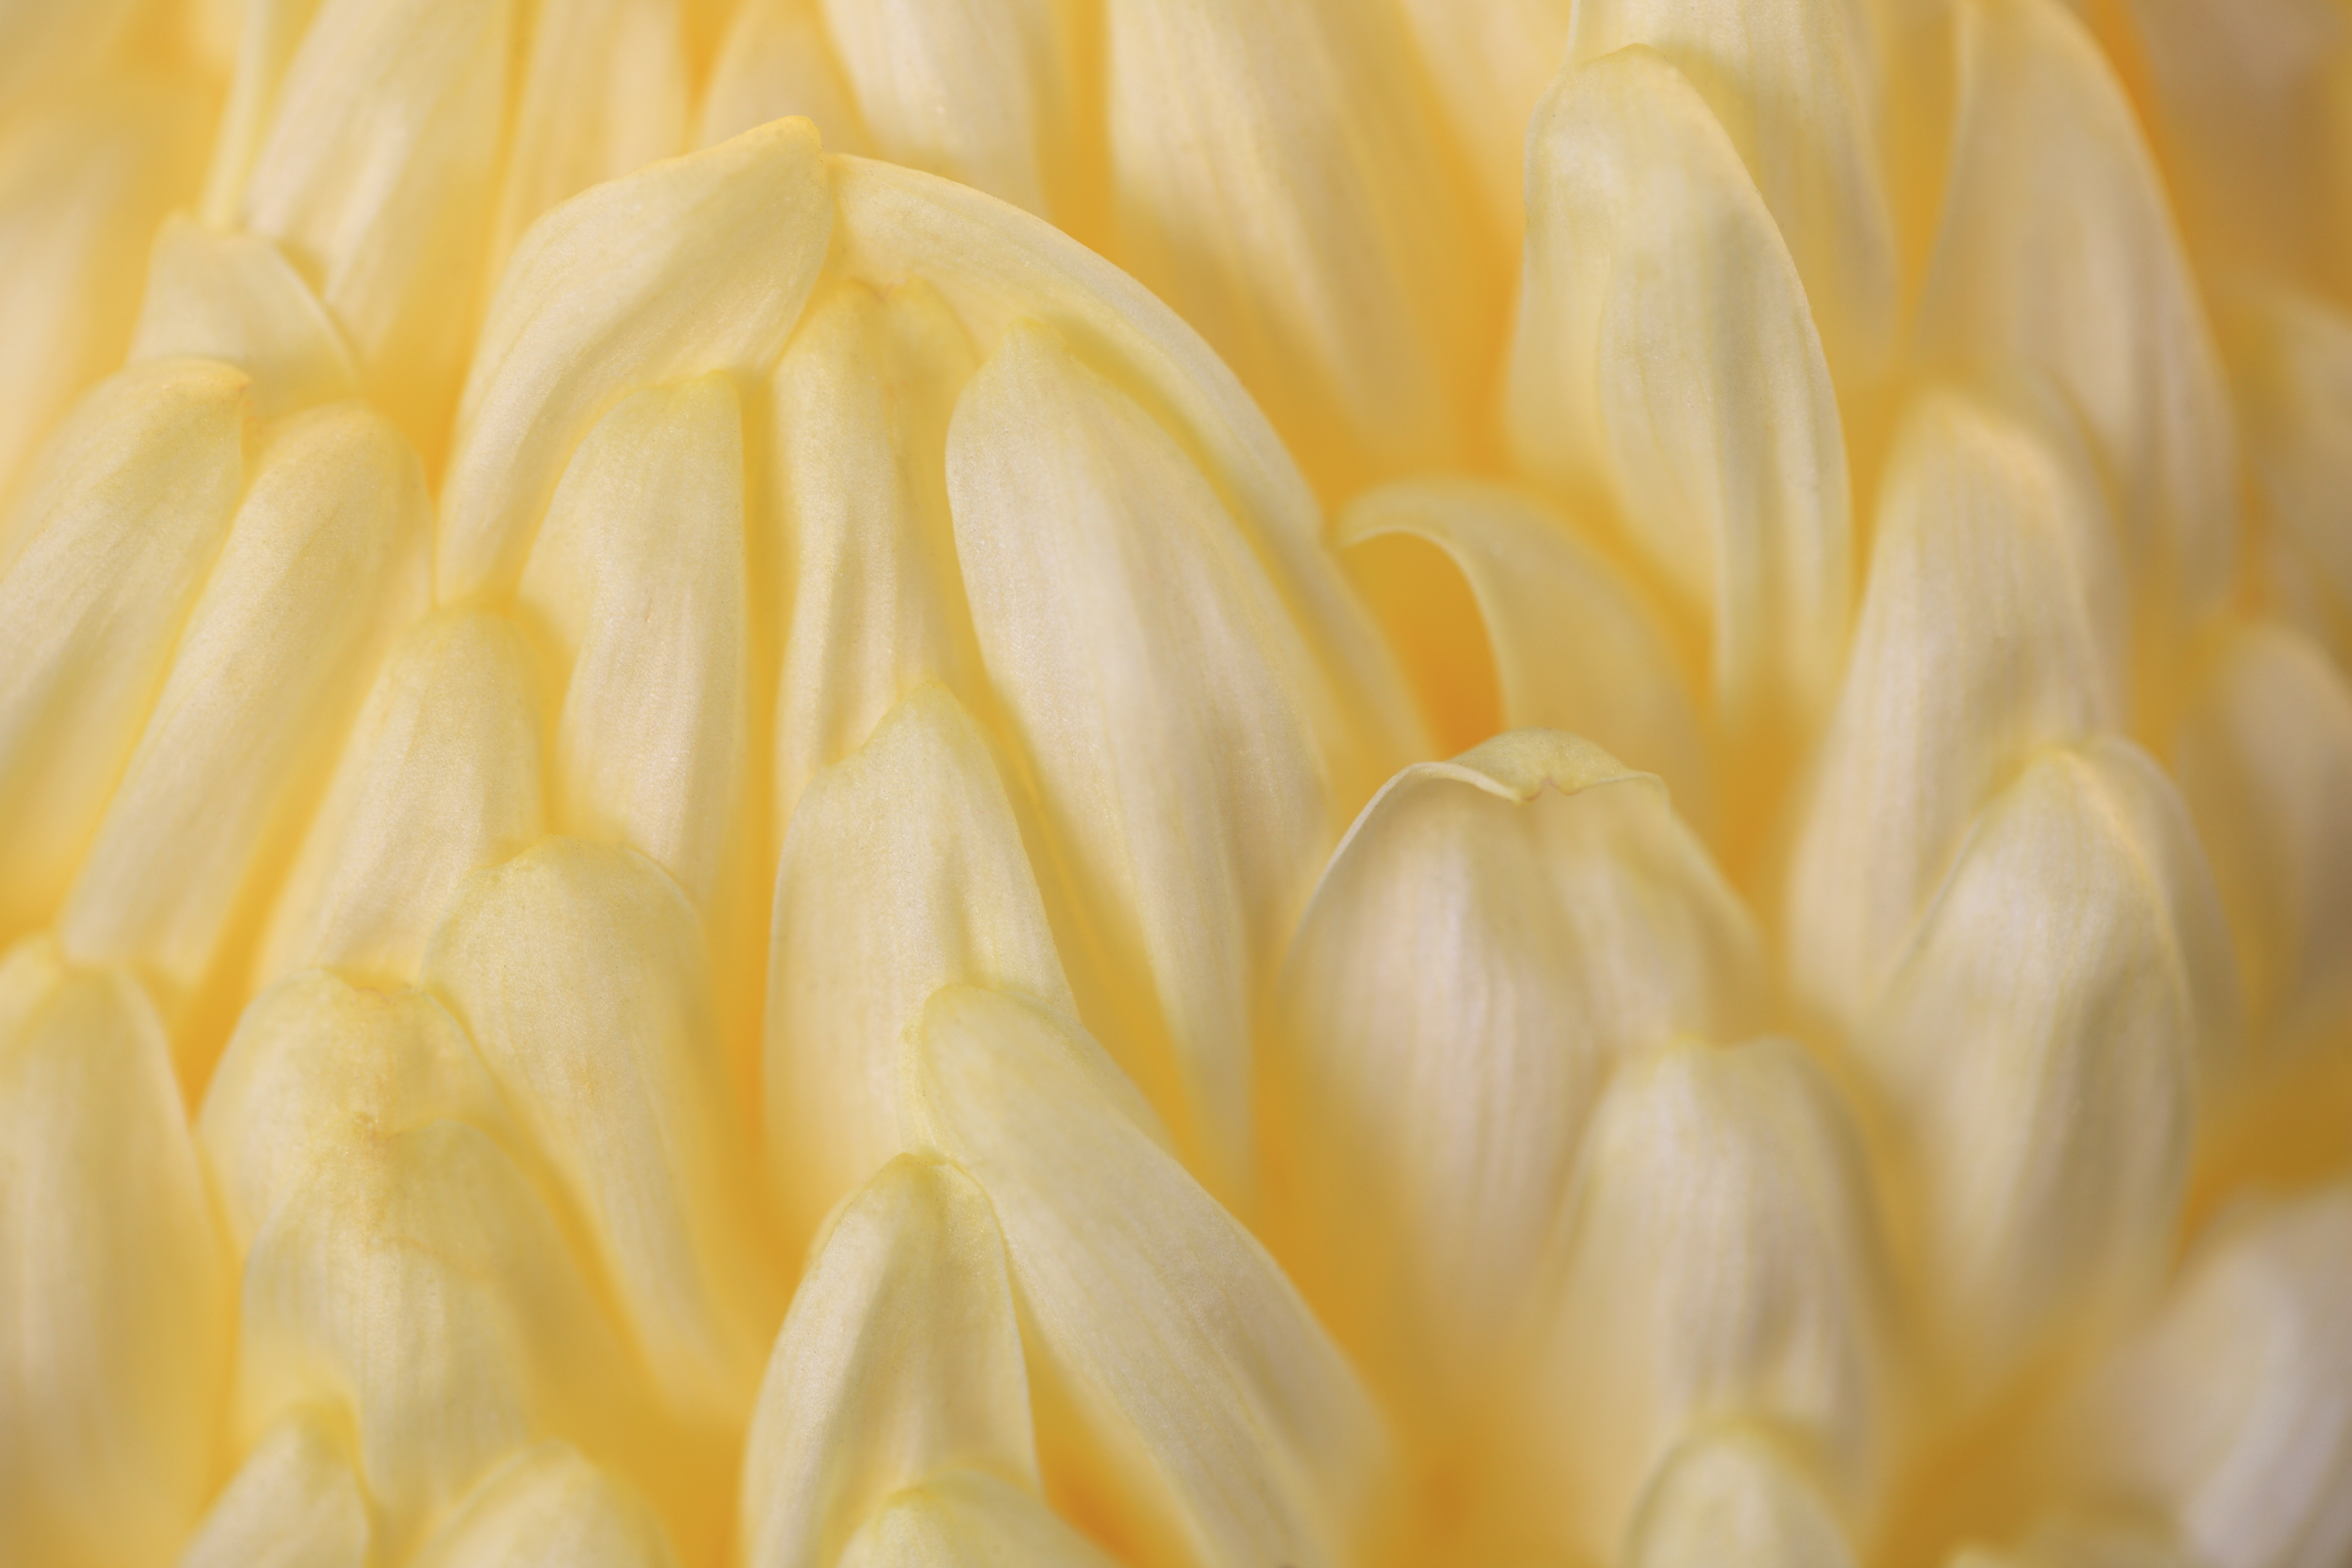
blossom, plant, white, sunlight, flower, petal, high, yellow, flora, close up, 5d, hires, chrysanthemum, markii, hi, res, resolution, macro photography, flowering plant, land plant